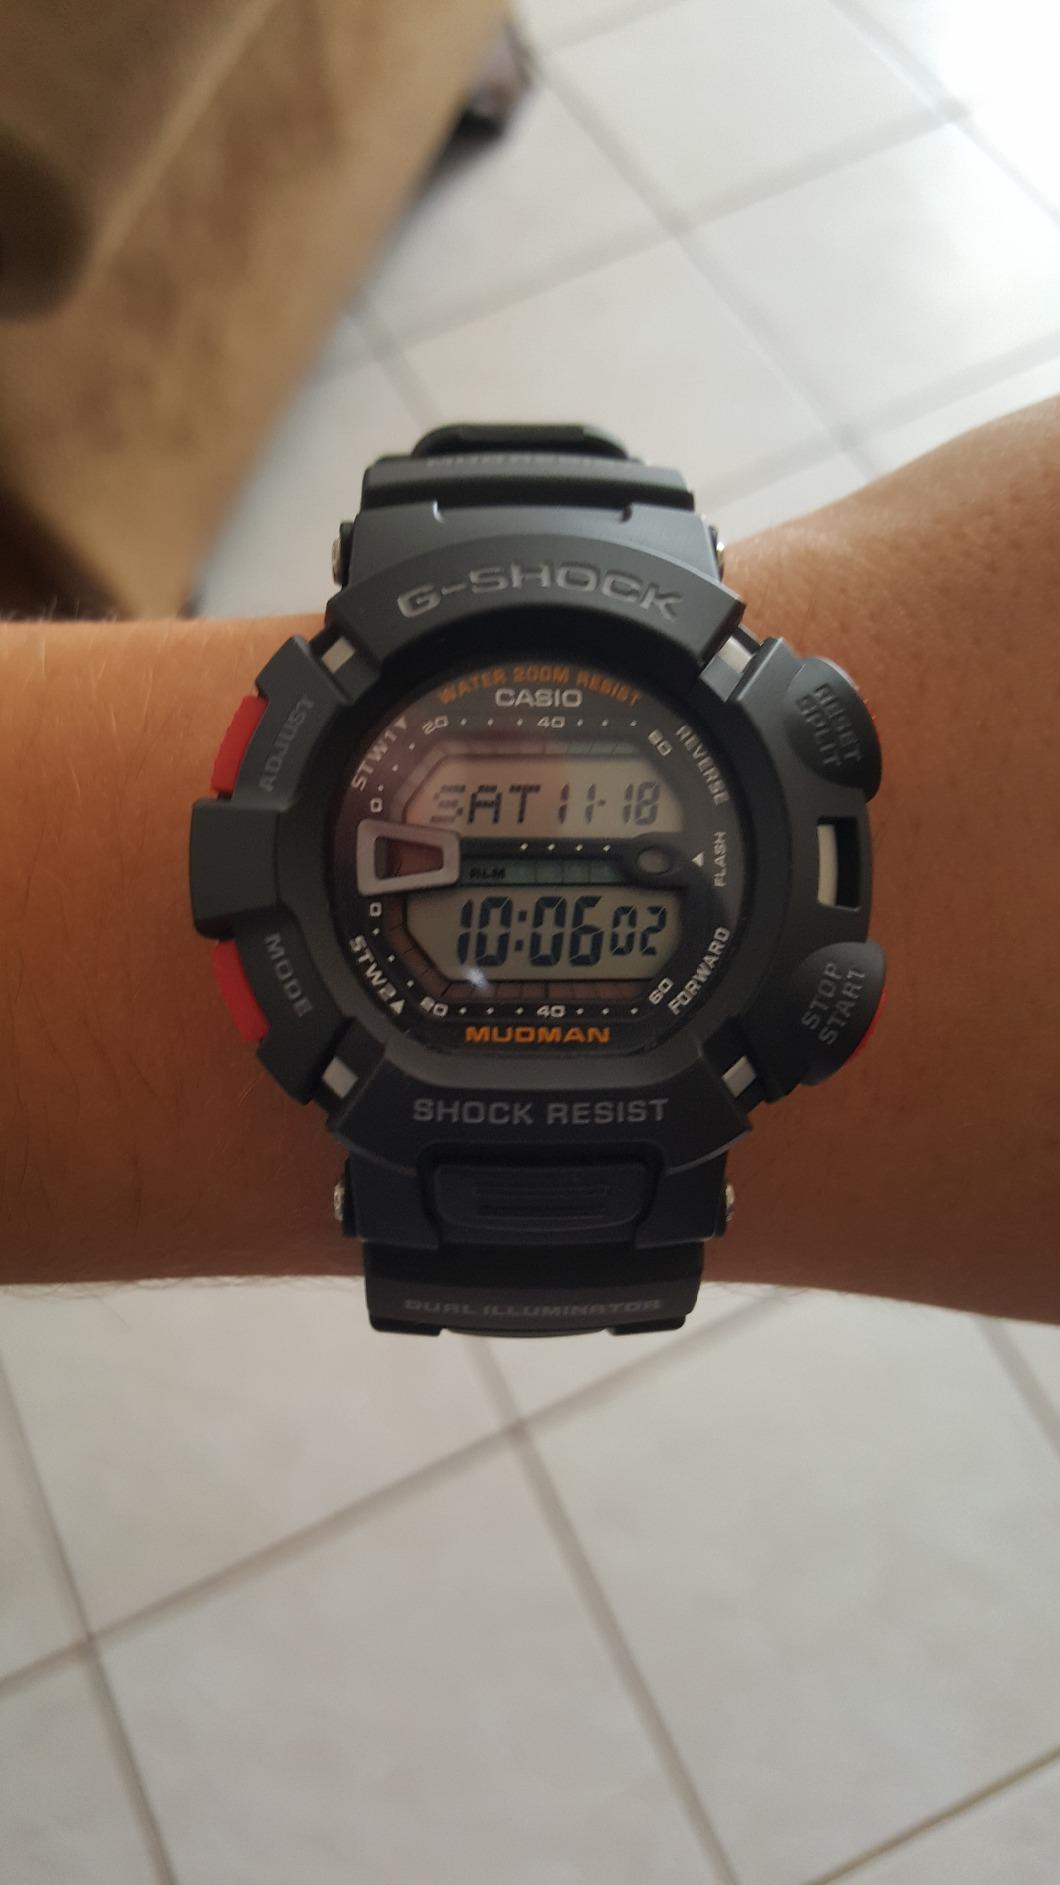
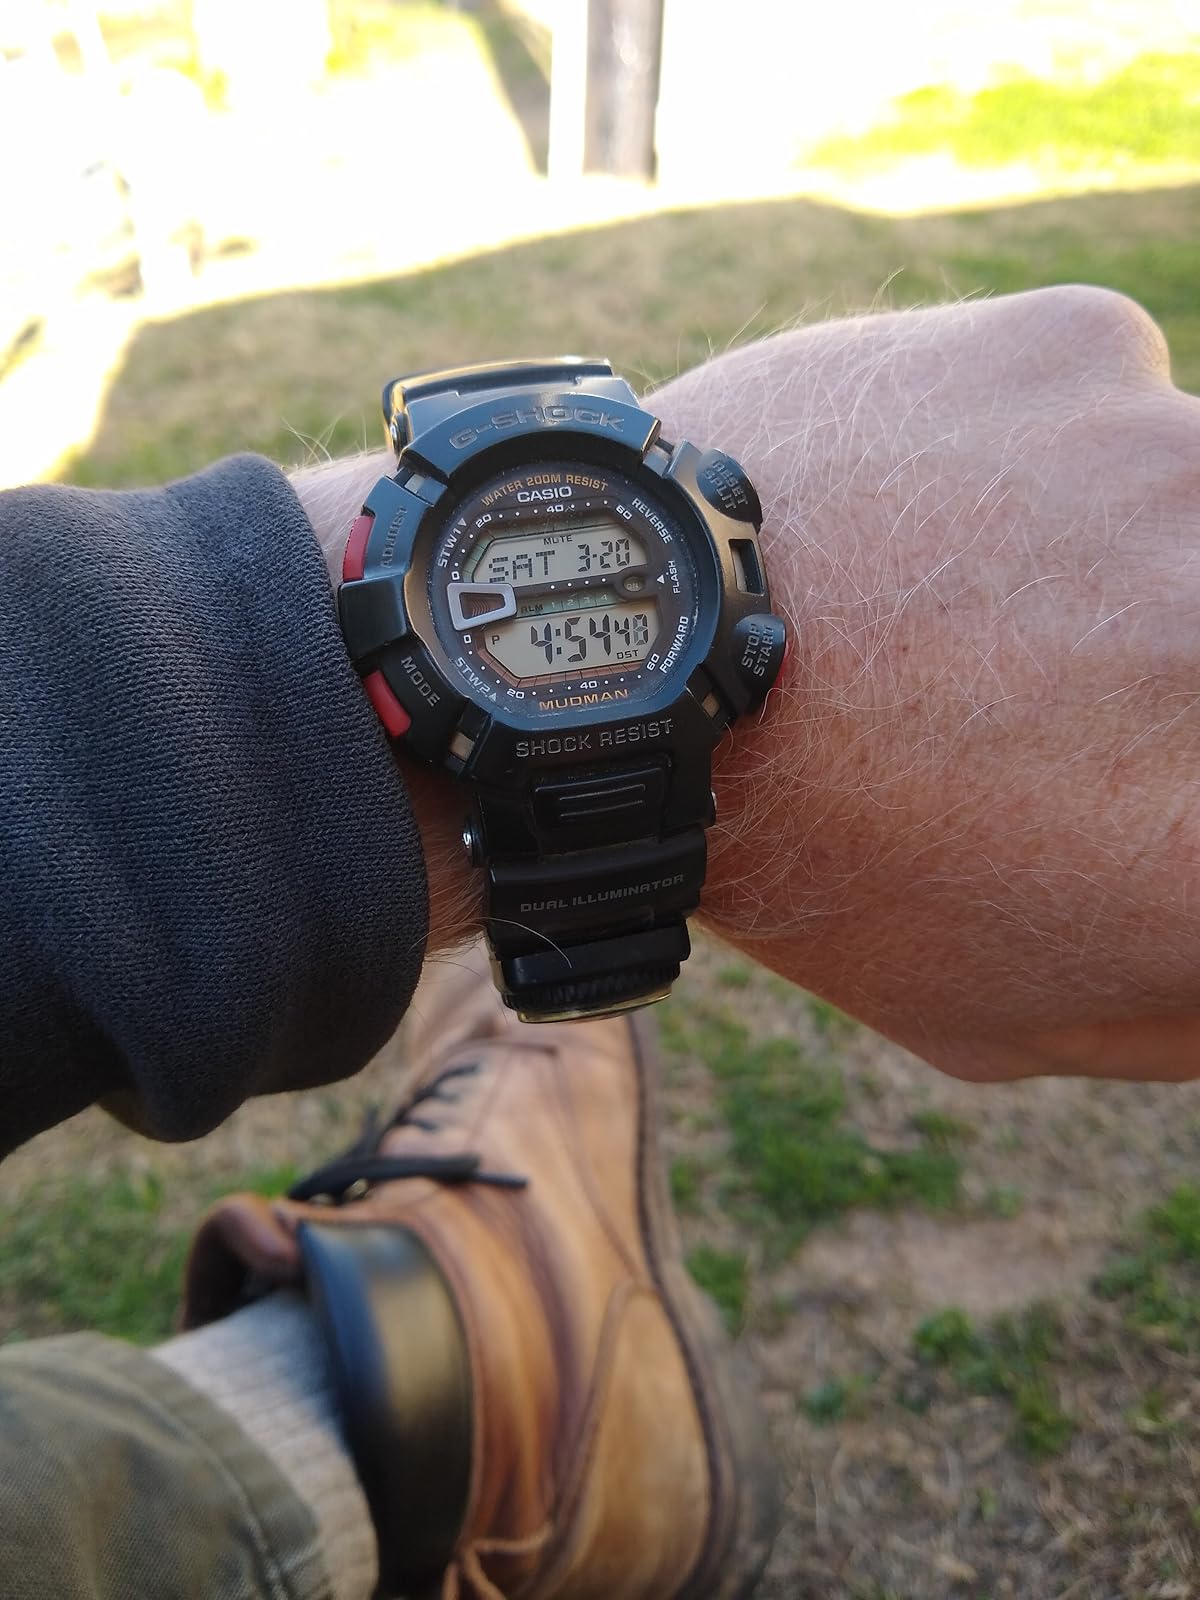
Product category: accessories_watch
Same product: yes